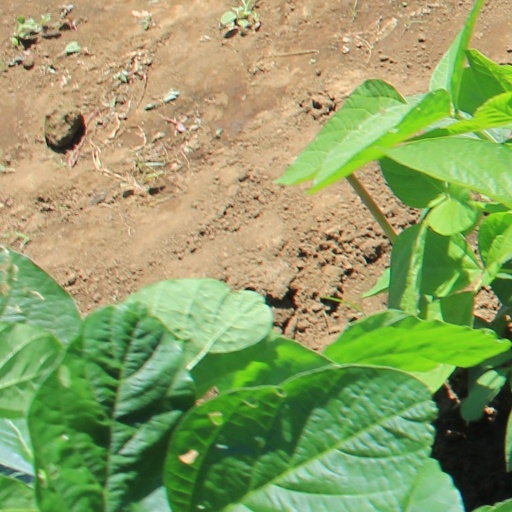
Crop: soybean